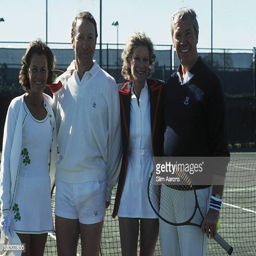
people with people at a tennis court